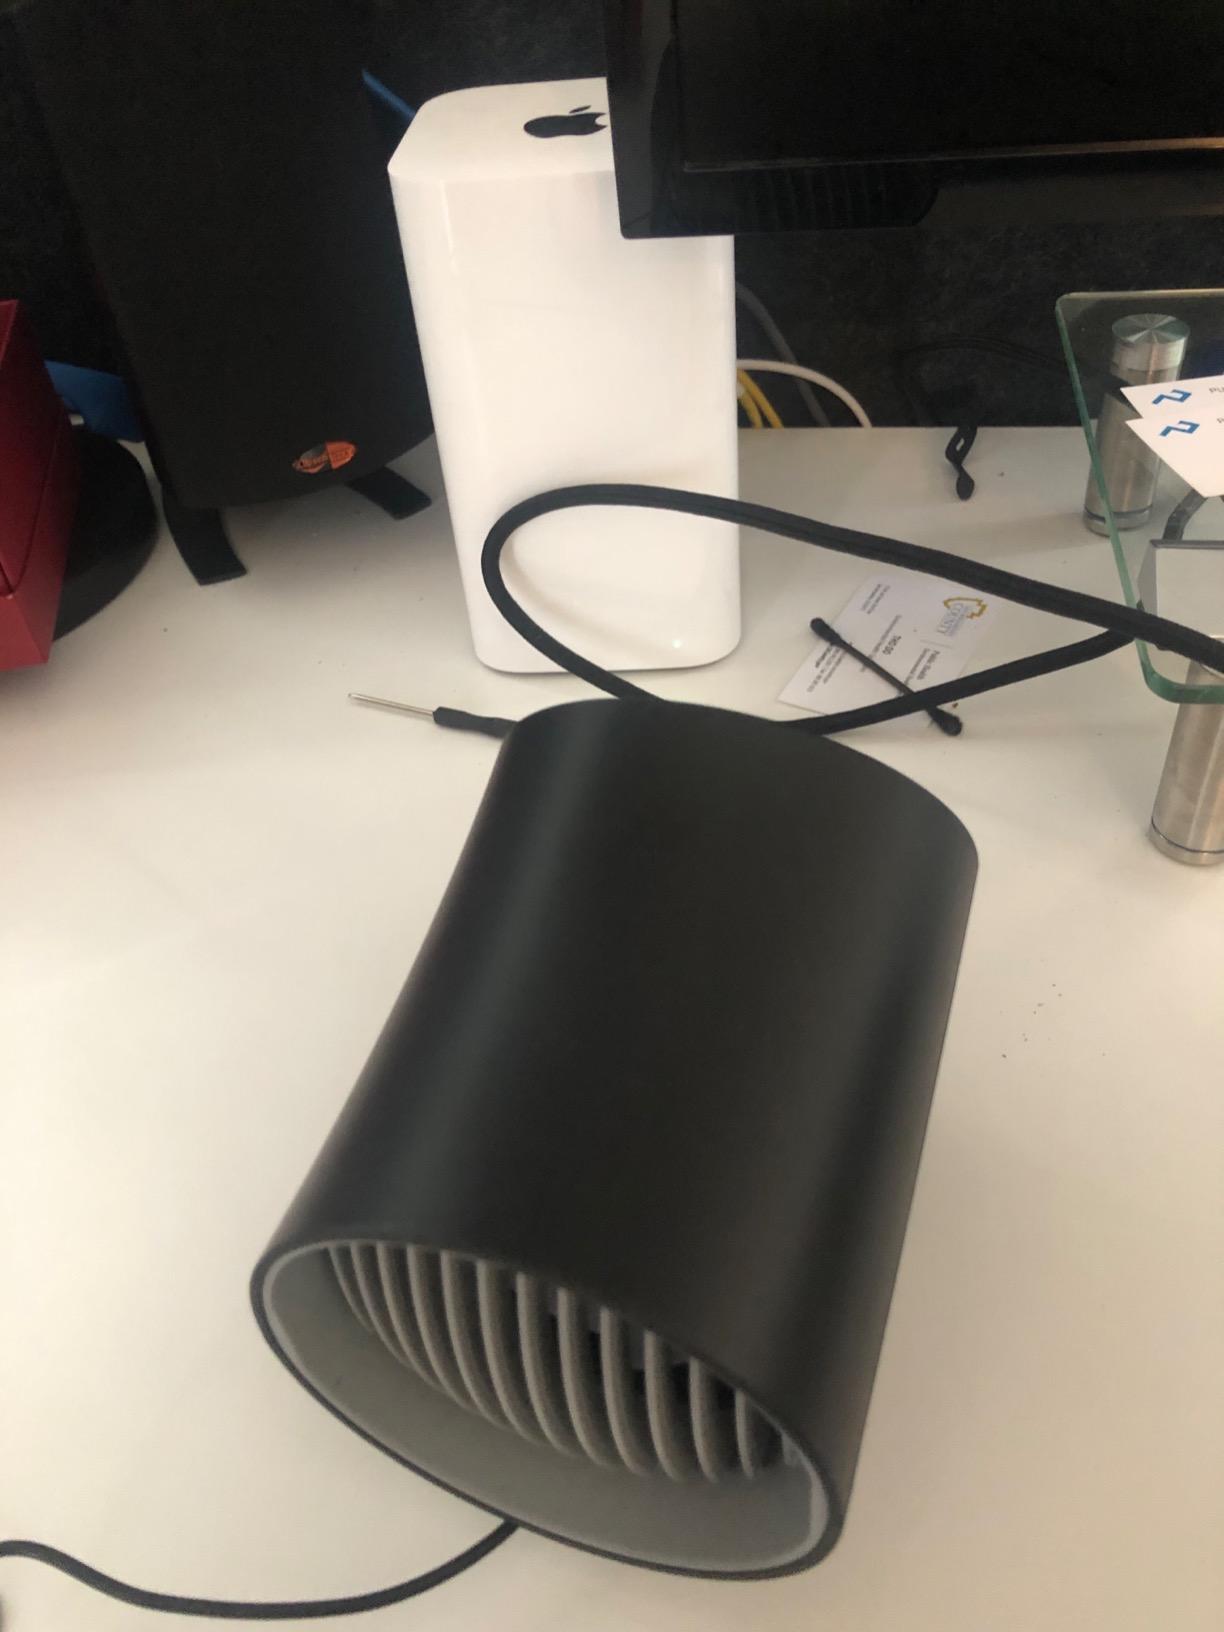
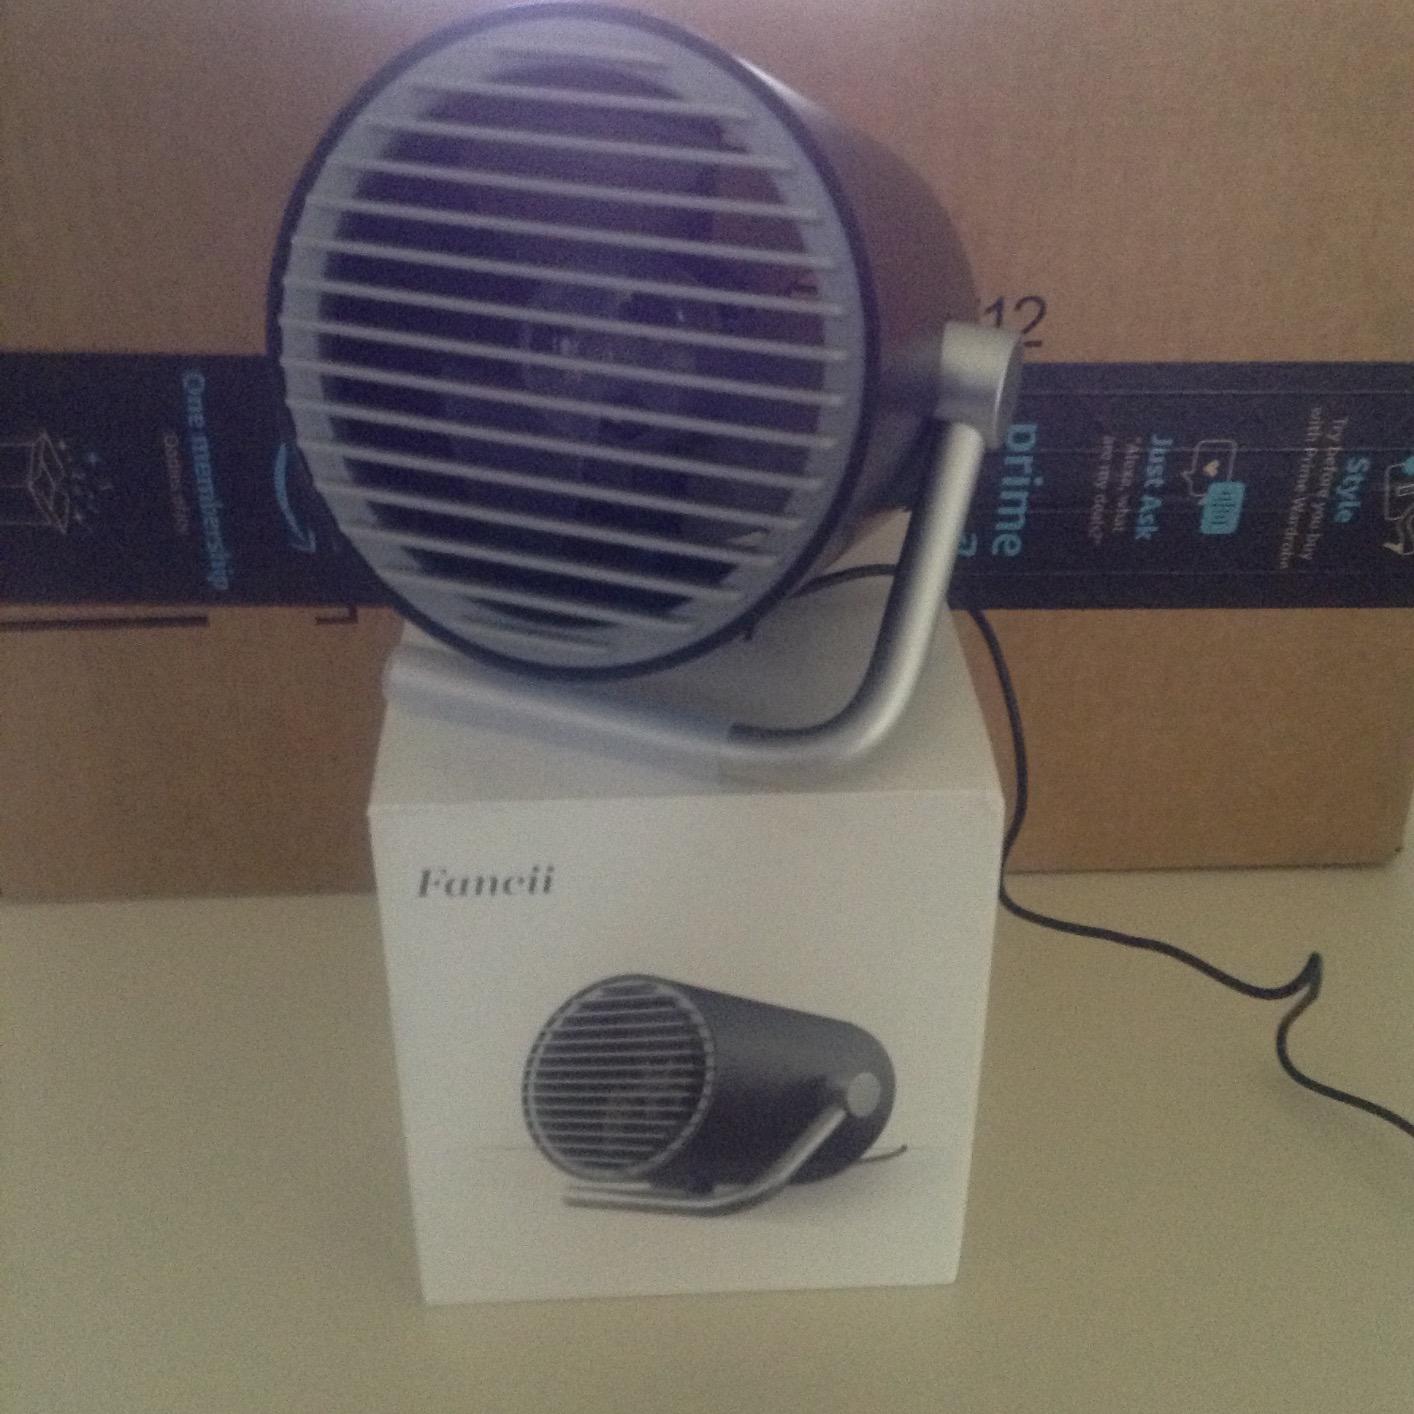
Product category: fan
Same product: no